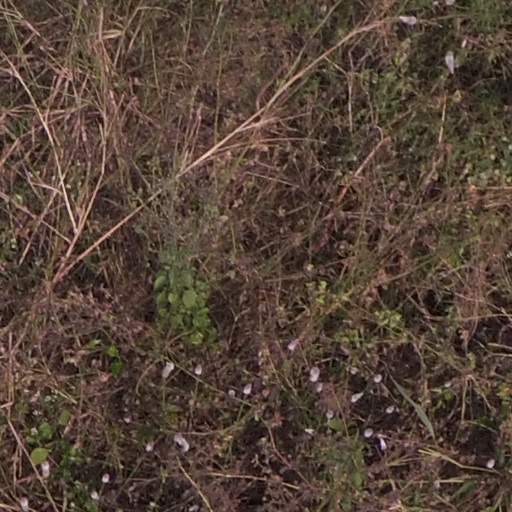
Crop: maize; corn